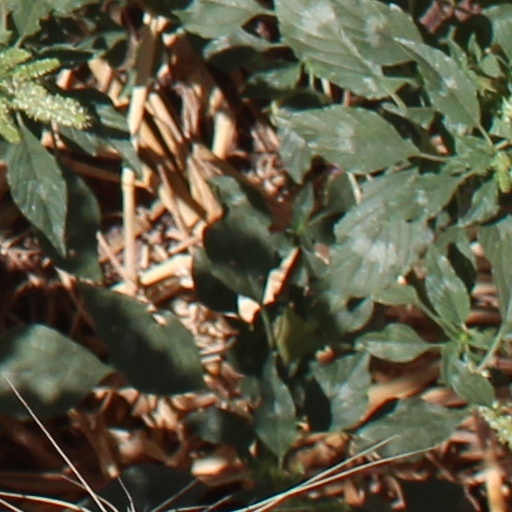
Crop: wheat